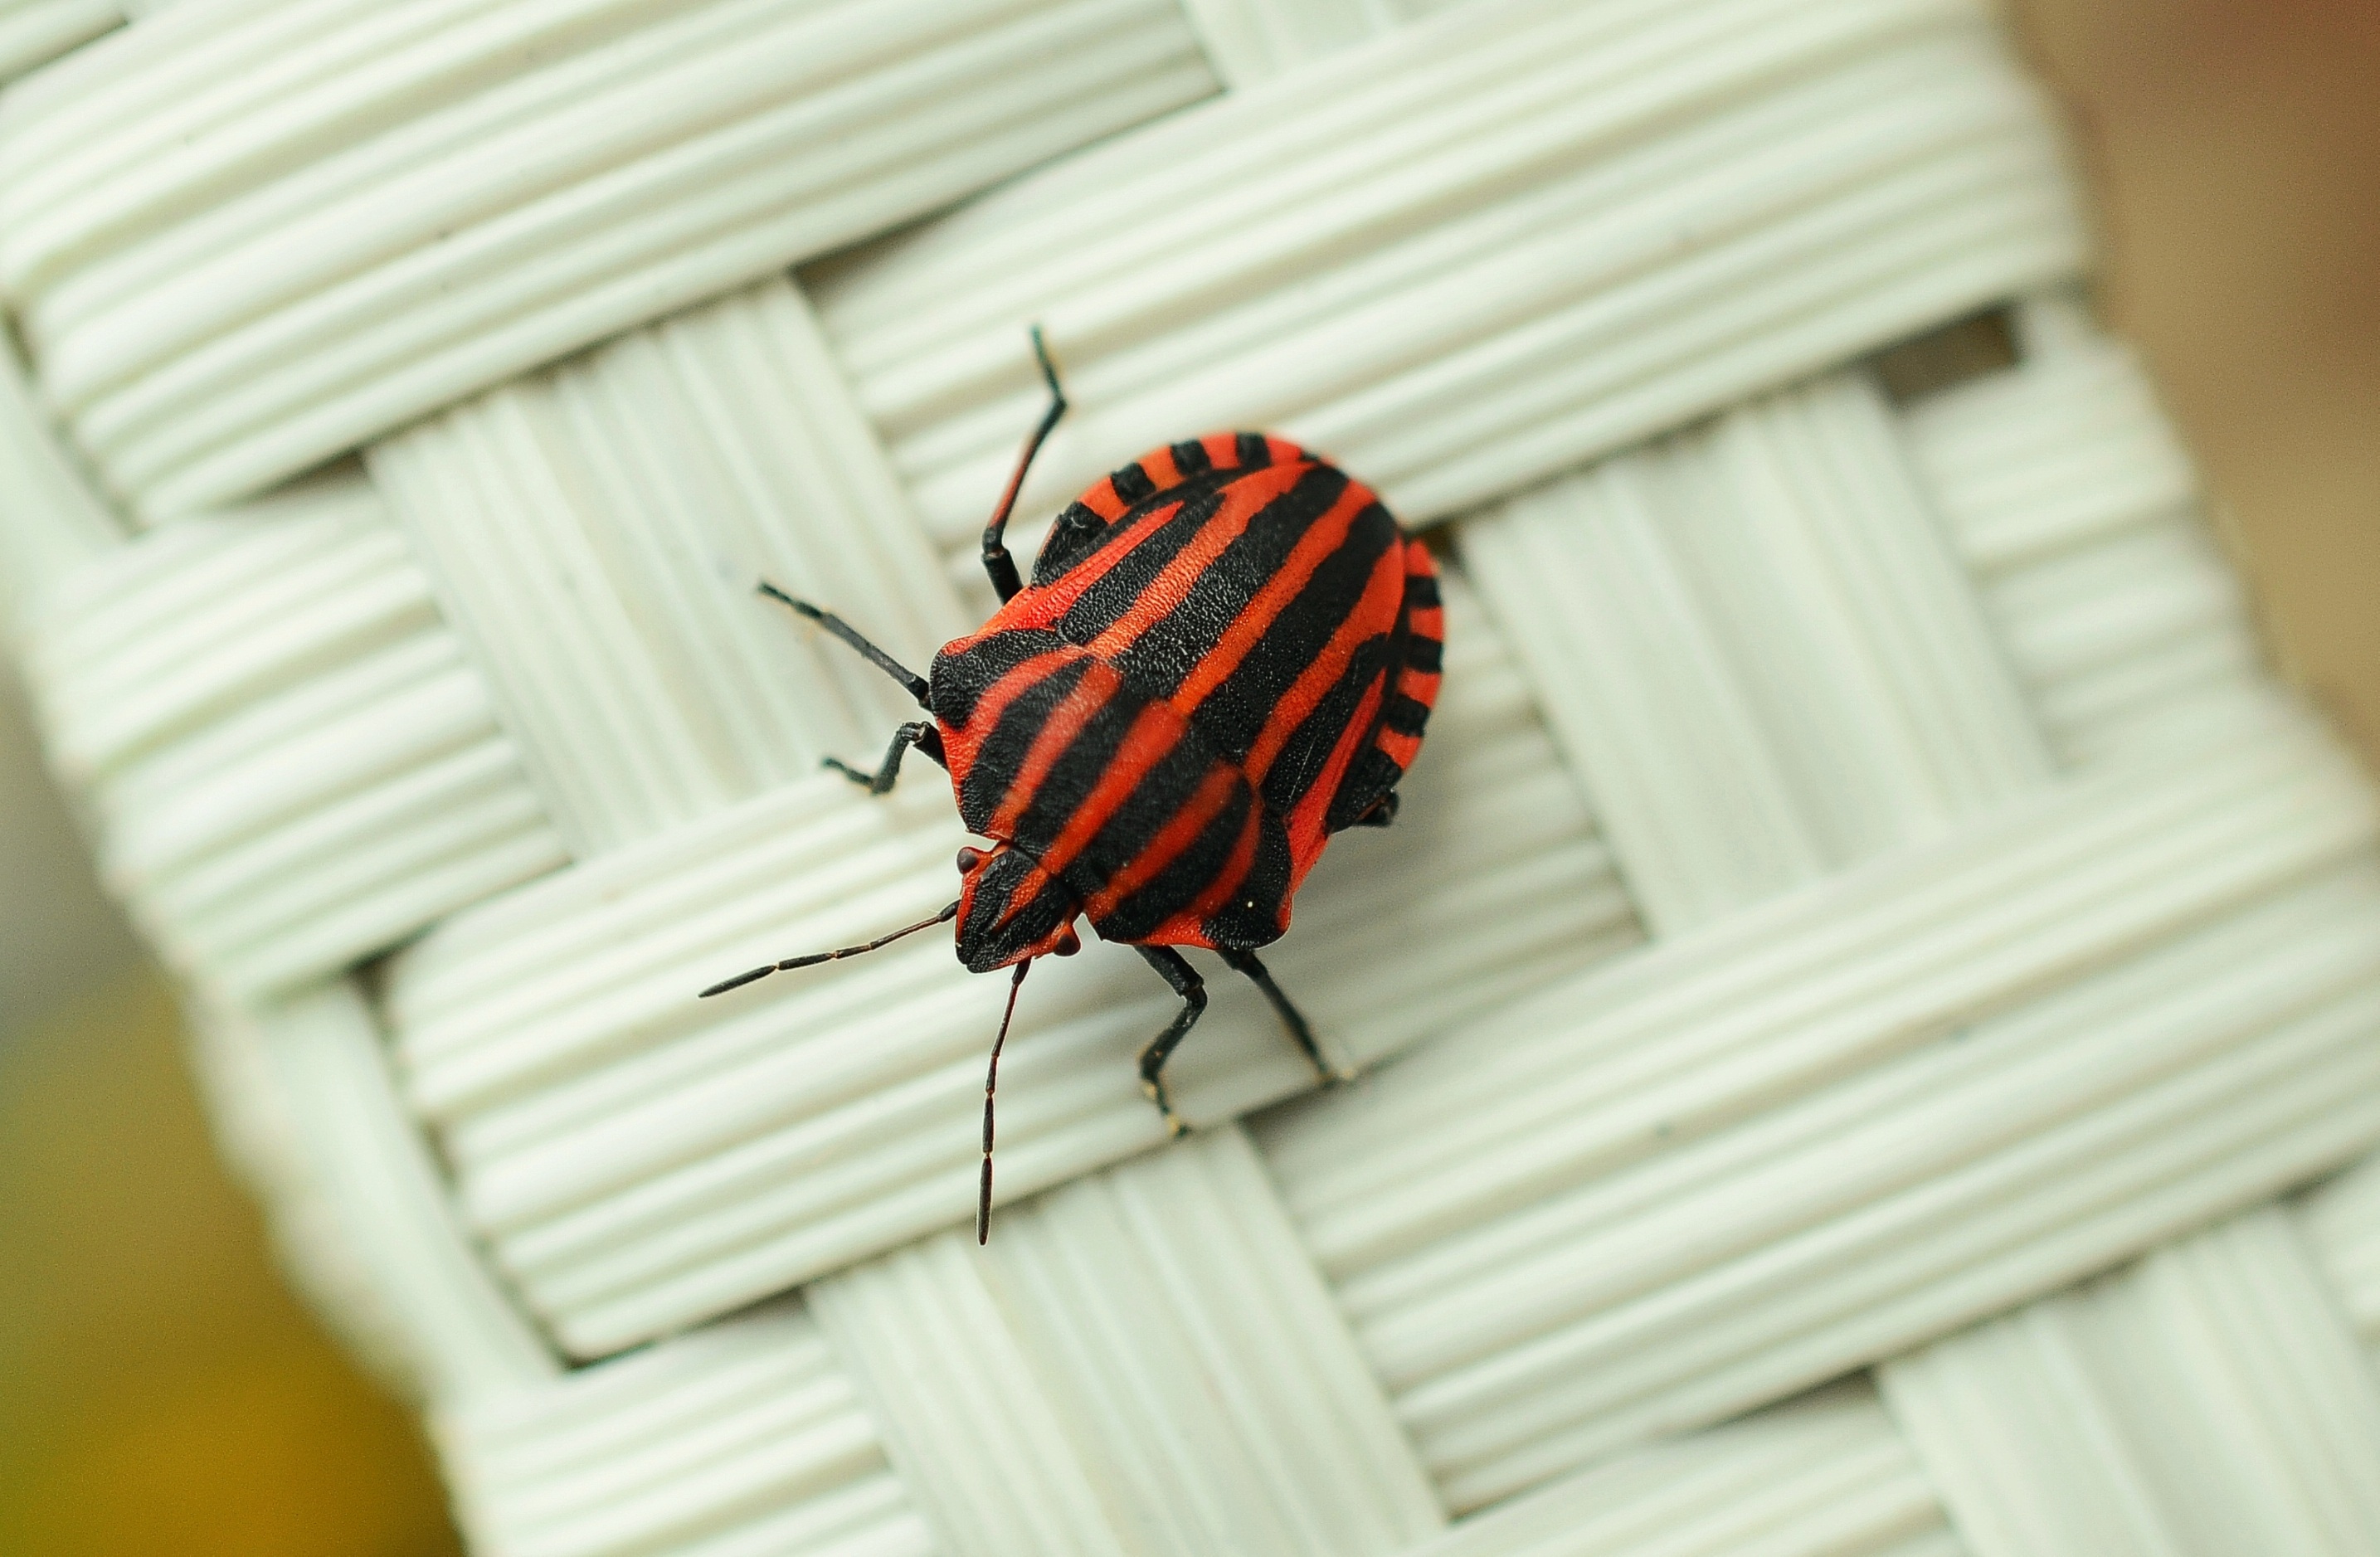
hand, wing, white, flower, pattern, red, insect, macro, bug, close, invertebrate, striped, close up, macro photography, insect photo, strip bug, black red, moths and butterflies